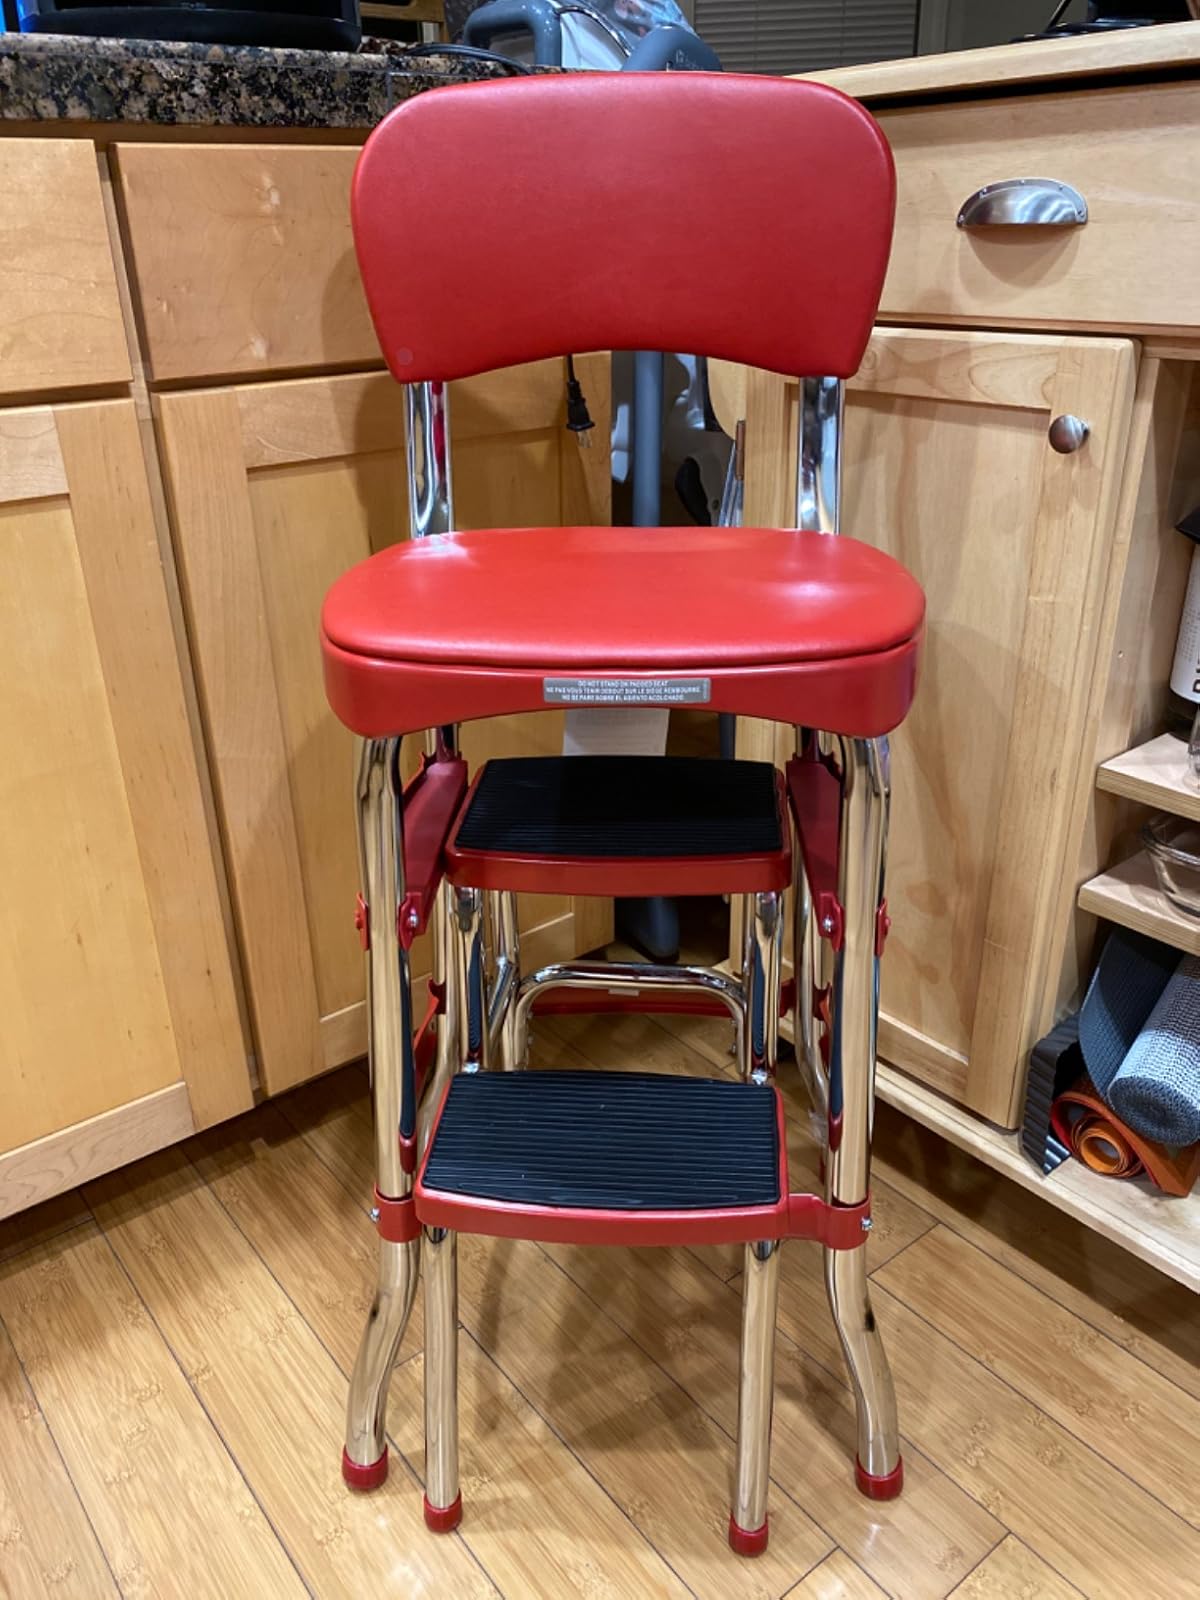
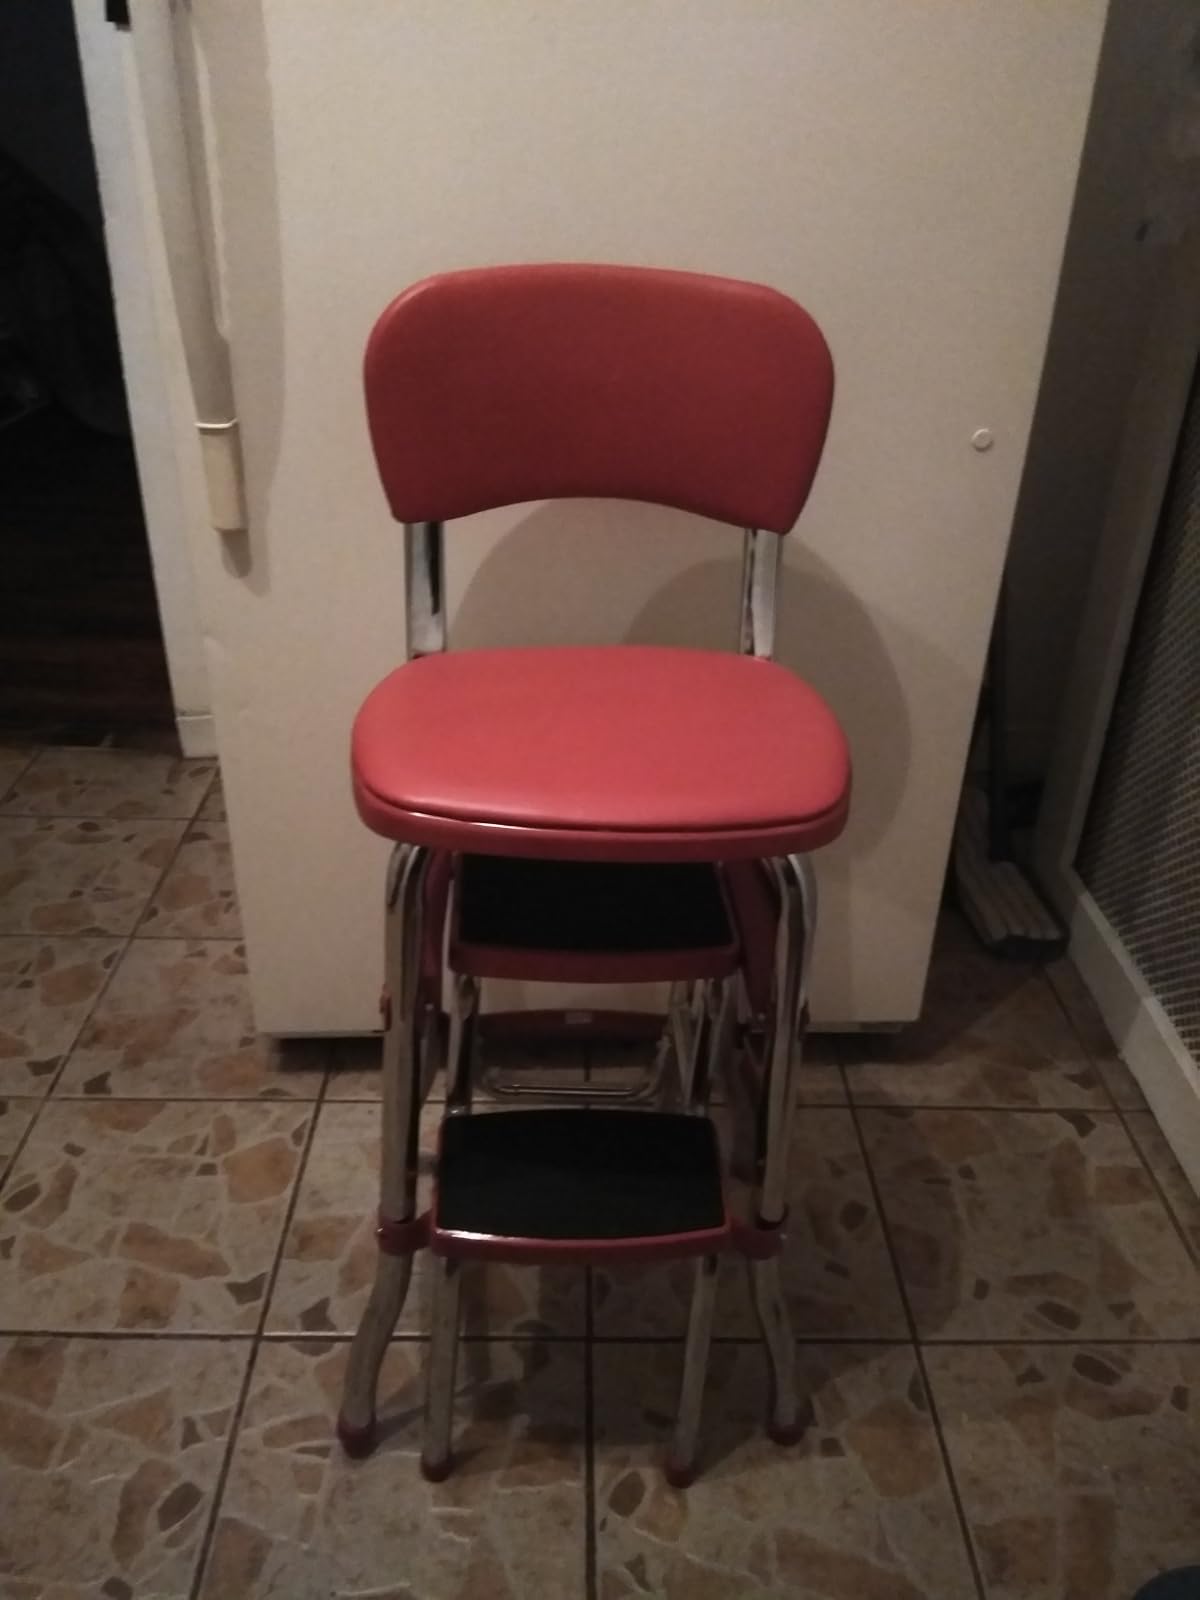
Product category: items_chair
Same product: yes